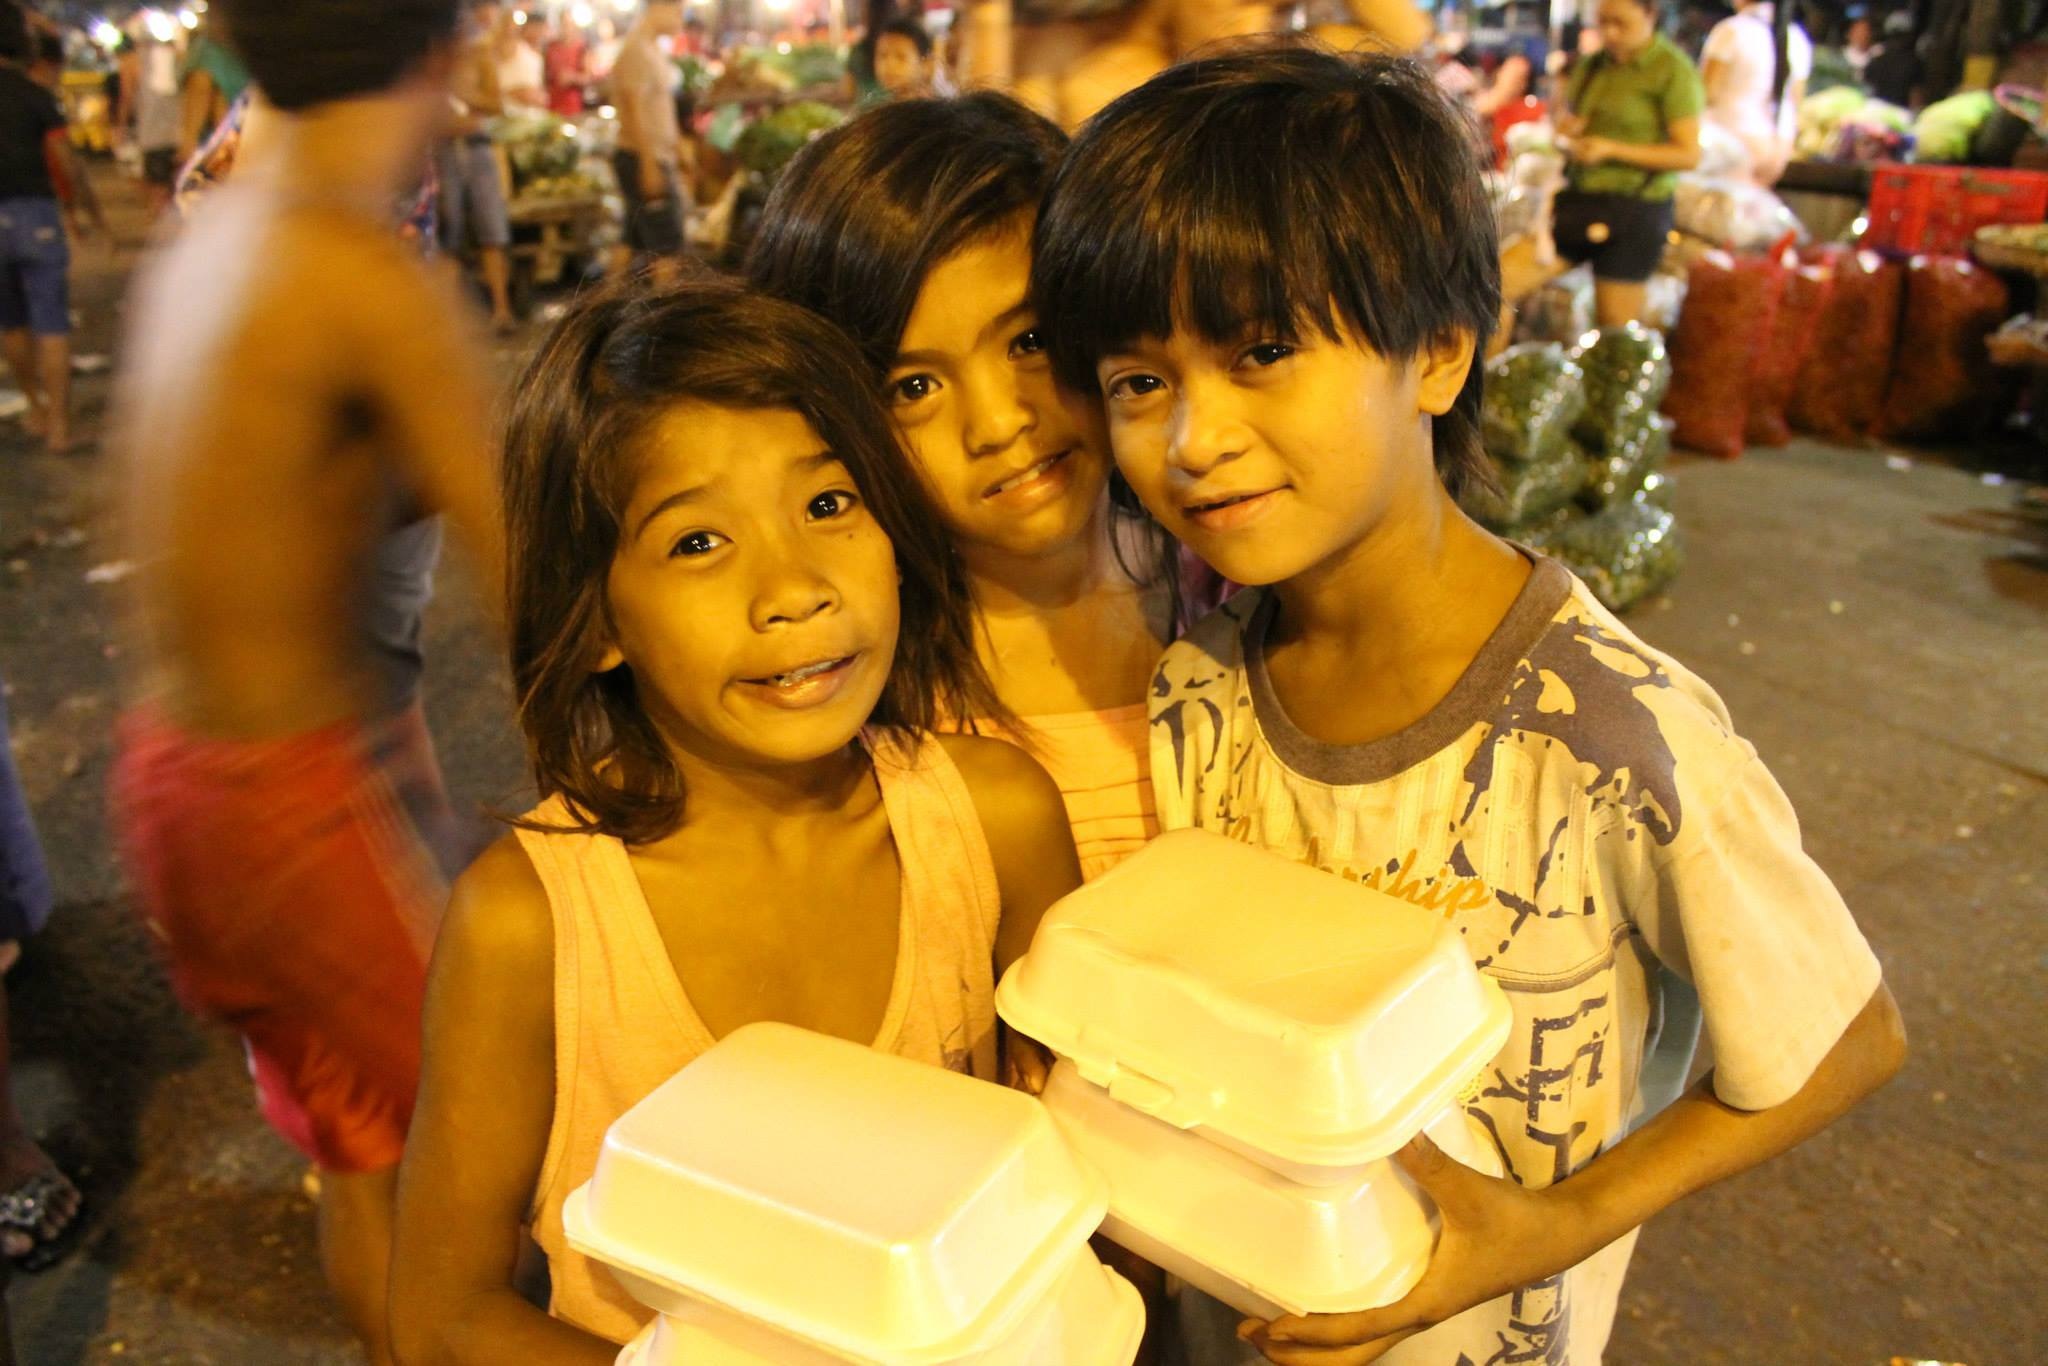
hand, people, crowd, female, food, child, charity, human, life, help, temple, hope, poverty, beggar, support, despair, assistance, homelessness